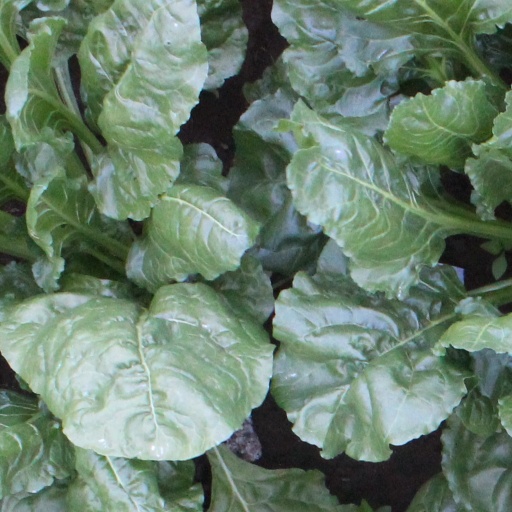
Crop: sugar beet